Luisa Massimo

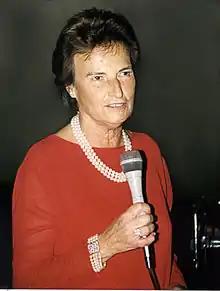
Luisa Massimo in New York

Luisa Massimo (22 December 1928 – 5 October 2016) was an Italian pediatrician. From 1972 to 1997 she was the director of the 4th Division of Pediatrics (Hematology and Oncology) of the Children's Hospital Istituto Giannina Gaslini of Genoa. From 1998 she is director emeritus. She is internationally considered one of the founders of Pediatric oncology